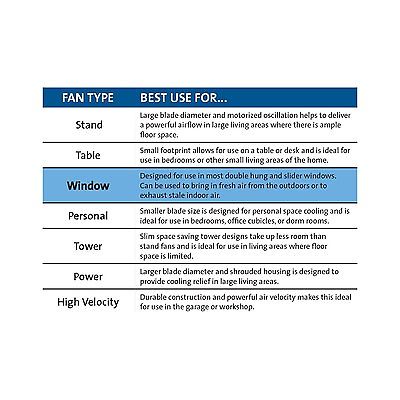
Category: fan